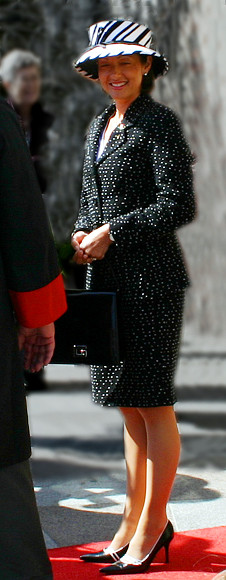
อเล็กซันดรา เคาน์เตสแห่งเฟรเดอริกสบอร์ก

|name = อเล็กซันดรา
|birth_name = อเล็กซันดรา คริสตินา มันลีย์
|title = เคาน์เตสแห่งเฟรเดอริกสบอร์ก
|image = Prinsesse Alexandra.jpg
|spouse = เจ้าชายโจอาคิมแห่งเดนมาร์ก (ค.ศ. 1995−2005)มาร์ติน เยอร์เกนเซน (ค.ศ. 2007−2015)
|children = เจ้าชายนิโคไลแห่งเดนมาร์กเจ้าชายเฟลิกซ์แห่งเดนมาร์ก
|parents = ริชาร์ด ไนเจล มันลีย์คริสตา มาเรีย โนโวตนี
|birth_place = ฮ่องกง จักรวรรดิบริติช
อเล็กซันดรา คริสตินา เคาน์เตสแห่งเฟรเดอริกสบอร์ก () หรือนามเดิมว่า อเล็กซันดรา คริสตินา มันลีย์ (; 30 มิถุนายน ค.ศ. 1964) หรือ หมั่น หงาไหล่ () เป็นอดีตพระชายาในเจ้าชายโจอาคิมแห่งเดนมาร์ก พระราชโอรสพระองค์เล็กในสมเด็จพระราชินีนาถมาร์เกรเธอที่ 2 แห่งเดนมาร์ก
ภายหลังจากการหย่าเธอได้รับอิสริยยศและบรรดาศักดิ์เป็น "เจ้าหญิงแห่งเดนมาร์ก" และ "เคาน์เตสแห่งเฟรเดอริกสบอร์ก" ตามลำดับ และท้ายที่สุดทรงสละพระอิสริยยศเพื่อเสกสมรสใหม่กับมาร์ติน เยอร์เกนเซน ชายสามัญชนชาวเดนมาร์ก ที่มีอายุห่างกับเธอถึง 14 ปี
== ประวัติ ==
อเล็กซันดรา คริสตินา มันลีย์ เกิดเมื่อวันที่ 30 มิถุนายน ค.ศ. 1964 ณ ฮ่องกงซึ่งขณะนั้นยังเป็นส่วนหนึ่งของจักรวรรดิบริติช เป็นธิดาของริชาร์ด ไนเจล มันลีย์ ชาวเซี่ยงไฮ้ที่มีบิดามีเชื้อสายชาวอังกฤษ|อังกฤษและชาวจีน|จีน (11 สิงหาคม ค.ศ. 1924 - 12 มกราคม ค.ศ. 2010) ย่าของเขาเป็นชาวจีนกวางตุ้ง กับคริสตา มาเรีย มันลีย์ มีเชื้อสายเช็กและออสเตรีย (สกุลเดิม: โนโวตนี; ค.ศ. 1933) บัพติศมา ณ มหาวิหารเซนต์จอห์น ฮ่องกง บิดาของเธอเป็นผู้บริหารธุรกิจด้านประกันภัย ส่วนมารดาเป็นผู้จัดการขององค์กรสื่อสาร อเล็กซันดราเข้ารับการศึกษาจากโรงเรียนควอร์รีเบย์จูเนียร์ (; ), โรงเรียนเกลเนียลีจูเนียร์ () และโรงเรียนไอแลนด์ (; ) ทั้งหมดตั้งอยู่ในฮ่องกง
ต่อมาอเล็กซันดราได้ศึกษาต่อในสาขาธุรกิจระหว่างประเทศในมหาวิทยาลัยในประเทศออสเตรีย, ญี่ปุ่น และสหราชอาณาจักร จนสำเร็จการศึกษา ในช่วงปี ค.ศ. 1990 - ค.ศ. 1995 เธอได้ทำงานในบริษัทจีทีเมเนจเมนต์จำกัดในฮ่องกง ต่อมาในปีช่วงปี ค.ศ. 1990 - ค.ศ. 1993 เธอได้ทำงานในแผนกการขายและการตลาด แต่หลังจากปี ค.ศ. 1993 ก็ทำงานเป็นรองผู้อำนวยการบริหารแผนกดังกล่าว
== เสกสมรส ==
อเล็กซันดราและเจ้าชายโจอาคิมได้พบกันครั้งแรกในงานเลี้ยงฉลองในฮ่องกงเนื่องจากเจ้าชายได้ทำงานให้กับบริษัทจัดส่งของเดนมาร์ก หลังจากนั้นทั้งคู่ก็เริ่มมีสัมพันธภาพที่ดีต่อกัน ในฤดูใบไม้ร่วงในปลายปี ค.ศ. 1994 ขณะที่ทั้งสองท่องเที่ยวในช่วงวันหยุดสุดสัปดาห์ที่ฟิลิปปินส์ เจ้าชายโจอาคิมได้คุกเข่าและมอบแหวนเพชรและทับทิมเป็นของหมั้นแก่เธอ ความผูกพันของทั้งสองได้พัฒนาขึ้นเรื่อย ๆ และพระราชวงศ์เดนมาร์กได้จับตามองและความสัมพันธ์ของทั้งสองพระองค์ก็ถูกเปิดเผยขึ้นในเดือนพฤษภาคม ค.ศ. 1995
ท้ายที่สุดทั้งสองก็เสกสมรสกันในวันที่ 18 พฤศจิกายน ค.ศ. 1995 โดยมีสมเด็จพระราชินีนาถมาร์เกรเธอที่ 2 แห่งเดนมาร์กเป็นประธานในพิธี โดยจัดพิธีขึ้นในชาเปล|โบสถ์น้อยภายในปราสาทเฟรเดอริกสบอร์ก ก่อนที่จะเลี้ยงฉลองในพระราชวังเฟรเดอริกสบอร์ก พระองค์ต้องละจากนิกายอังกลิคัน เปลี่ยนมานับถือลูเทอแรน|นิกายอีแวนเจริคัลลูเทอแรน
== เจ้าหญิงแห่งเดนมาร์ก ==
หลังจากการเสกสมรส อเล็กซันดราจึงกลายมาเป็นเจ้าหญิงแห่งเดนมาร์ก เธอสามารถพูดภาษาอังกฤษและภาษาเยอรมัน|เยอรมันได้เป็นทุนเดิม ด้วยเหตุนี้เธอจึงสามารถเอาชนะใจประชาชนชาวเดนมาร์กได้ด้วยการพูดภาษาเดนมาร์กได้ในระยะเวลาอันรวดเร็ว ทว่าเธอไม่สามารถพูดภาษาจีนกลางหรือภาษากวางตุ้ง|กวางตุ้งได้เลย ทั้งนี้เธอเล็งเห็นถึงความสำคัญของภาษาเดนมาร์กเพื่อใช้สื่อสารกับคนทั่วไปเพราะเดนมาร์กคือบ้านของเธอ
ขณะที่ยังเป็นเจ้านายอยู่นั้น เจ้าหญิงอเล็กซันดราได้ปฏิบัติพระกรณียกิจเกี่ยวกับงานการกุศลเป็นจำนวนมาก อาทิ ยุวชนกาชาด, สมาคมคนตาบอดแห่งประเทศเดนมาร์ก, ยูนิเซฟ และในโครงการมาเทอร์เฮลป์ นอกจากนี้พระองค์ยังทำหน้าที่เป็นทูตยูนิเซฟเมื่อครั้งที่เดินทางมายังประเทศไทยเพื่อเข้าเยี่ยมผู้ติดเชื้อเอชไอวี
== การหย่าและการสมรสใหม่ ==
เจ้าหญิงอเล็กซันดราและเจ้าชายโจอาคิมได้ประกาศว่าทรงแยกกันอยู่เมื่อวันที่ 16 กันยายน ค.ศ. 2004 ก่อนที่จะทรงหย่ากันเมื่อวันที่ 8 เมษายน ค.ศ. 2005 โดยก่อนการหย่าเจ้าหญิงอเล็กซันดราไม่มีแผนที่จะเสด็จออกจากเดนมาร์ก Danish Prince to divorce wife อย่างไรก็ตามหลังจากการหย่าพระองค์ก็ยังทรงพำนักและทรงงานในเดนมาร์กต่อไปเพื่อที่ร่วมกับเจ้าชายโจอาคิมใช้สิทธิในการดูแลพระโอรสทั้งสอง ในช่วงนี้เจ้าหญิงอเล็กซันดราได้รับพระราชทานบรรดาศักดิ์จากสมเด็จพระราชินีนาถมาร์เกรเธอที่ 2 เป็น ""เจ้าหญิงอเล็กซันดราแห่งเดนมาร์ก เคาน์เตสแห่งเฟรเดอริกสบอร์ก"" จนกระทั่งเจ้าหญิงอเล็กซันดราได้ตัดสินพระทัยเสกสมรสใหม่กับมาร์ติน เยอร์เกนเซน เมื่อวันที่ 3 มีนาคม ค.ศ. 2007 และลาออกจากฐานันดรศักดิ์จากการเป็นเจ้าหญิง Princess Alexandra of Denmark and Martin Jorgensen อดีตเจ้าหญิงอเล็กซันดรา จึงเป็นสามัญชนแต่ยังคงบรรดาศักดิ์ "เคาน์เตสแห่งเฟรเดอริกสบอร์ก" และเสียภาษีเฉกเช่นพลเมืองเดนมาร์กทั่วไป แต่จะได้รับเบี้ยเลี้ยงจากสำนักพระราชวังปีละ 25,000 ยูโร หรือราว 1.25 ล้านบาทตามเดิม และในปีเดียวกันนั้นเองเคาน์เตสแห่งเฟรเดอริกสบอร์กได้เข้าร่วมเป็นคณะกรรมการของเฟอร์รีฟาร์มาซูคิคัลส์ "Countess Alexandra gets a million dollar job" ("Grevinde Alexandra får millionjob"), MSN Gossip, 26. september 2007 "Alexandra in the board of directors of Ferring" ("Alexandra i Ferrings bestyrelse"), DR Nyheder, 26. september 2007
ส่วนเจ้าชายโจอาคิมได้ทรงหมั้นกับเจ้าหญิงมารีแห่งเดนมาร์ก|มารี กาวัลลีเย วันที่ 3 ตุลาคม ค.ศ. 2007 ก่อนที่จะเสกสมรสในวันที่ 24 พฤษภาคม ค.ศ. 2008 Wedding of Prince Joachim and Marie Cavallier The Pink Royal. Saturday, May 24, 2008 โดยในความสัมพันธ์ระหว่างเจ้าหญิงมารีแห่งเดนมาร์ก ซึ่งถือเป็นพระมารดาเลี้ยงของเจ้าชายนิโคไลแห่งเดนมาร์ก|เจ้าชายนิโคไลกับเจ้าชายเฟลิกซ์แห่งเดนมาร์ก|เจ้าชายเฟลิกซ์ โดยทั้งคู่เข้ากันได้ดีกับพระมารดาเลี้ยง
ในเดือนกันยายน ค.ศ. 2015 เคาน์เตสแห่งเฟรเดอริกสบอร์กและนายเยอร์เกนเซนได้ออกมาเปิดเผยว่าหย่ากัน โดยเคาน์เตสได้ให้เหตุผลในการหย่าเพราะความต่าง
== เกียรติยศ ==
ไฟล์:Armoiries Princesse Alexandra Danemark(1995-2005).svg|ตราประจำพระองค์องค์เดิม (ค.ศ. 1995 − ค.ศ. 2007)
ไฟล์:Armoiries Alexandra Manley Contesse de Frederiksborg(2005).svg|ตราประจำตัว (ค.ศ. 2007 − ปัจจุบัน)
ไฟล์:Royal Monogram of Princess Alexandra of Denmark.svg|อักษรนาม
=== พระอิสริยยศและบรรดาศักดิ์ ===
* อเล็กซันดรา คริสตินา มันลีย์ (30 มิถุนายน ค.ศ. 1964 — 18 พฤศจิกายน ค.ศ. 1995)
* "เฮอร์รอยัลไฮนิส" เจ้าหญิงอเล็กซันดราแห่งเดนมาร์ก (18 พฤศจิกายน ค.ศ. 1995 — 8 เมษายน ค.ศ. 2005)
* "เฮอร์ไฮนิส" เจ้าหญิงอเล็กซันดราแห่งเดนมาร์ก (8 เมษายน ค.ศ. 2005 — 16 เมษายน ค.ศ. 2005)
* "เฮอร์ไฮนิส" เจ้าหญิงอเล็กซันดราแห่งเดนมาร์ก, เคาน์เตสแห่งเฟรเดอริกสบอร์ก (16 เมษายน ค.ศ. 2005 — 3 มีนาคม ค.ศ. 2007)
* "เฮอร์เอ็กเซลเลนซี" เคาน์เตสอเล็กซันดราแห่งเฟรเดอริกสบอร์ก (3 มีนาคม ค.ศ. 2007 — ปัจจุบัน)
=== เครื่องราชอิสริยาภรณ์ ===
* เดนมาร์ก : เครื่องราชอิสริยาภรณ์ช้าง
* เดนมาร์ก : เหรียญรัชดาภิเษกสมเด็จพระราชินีนาถมาร์เกรเธอแห่งเดนมาร์ก
* เดนมาร์ก : เครื่องราชอิสริยาภรณ์พระราชวงศ์ประจำรัชกาลสมเด็จพระราชินีนาถมาร์เกรเธอ
* ฟินแลนด์ : เครื่องรัฐอิสริยาภรณ์กุหลาบขาวแห่งฟินแลนด์
* โรมาเนีย : เครื่องราชอิสริยาภรณ์ดวงดาราแห่งโรมาเนีย Photograph of Countess Alexandra wearing the order -
* ลักเซมเบิร์ก : เครื่องราชอิสริยาภรณ์อะดอฟแห่งนัสเซา
== อ้างอิง ==
== แหล่งข้อมูลอื่น==
*
* Official Website of the Countess of Frederiksborg
* About us – Board of directors: Alexandra, Countess of Frederiksborg
หมวดหมู่:ชาวเดนมาร์กเชื้อสายจีน
หมวดหมู่:ชาวเดนมาร์กเชื้อสายเช็ก
หมวดหมู่:ชาวเดนมาร์กเชื้อสายออสเตรีย
หมวดหมู่:ชาวเดนมาร์กเชื้อสายสหราชอาณาจักร
หมวดหมู่:ชาวฮ่องกงเชื้อสายสหราชอาณาจักร
หมวดหมู่:ชาวฮ่องกงเชื้อสายเช็ก
หมวดหมู่:ชาวฮ่องกงเชื้อสายออสเตรีย